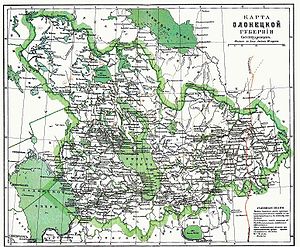
Olonets guvernement
Kort over guvernementet Olonets fra den russiske version af Brockhaus, ca 1900.
Olonets guvernement var et guvernement i den nordlige del af Rusland og RSFSR, 1801–1922. Guvernementet omfattede store dele af det, som historisk blev kaldt Østkarelen og indgår siden 1991 i Republikken Karelija.